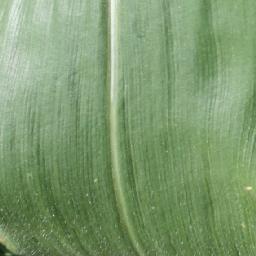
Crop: corn
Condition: (maize)_healthy